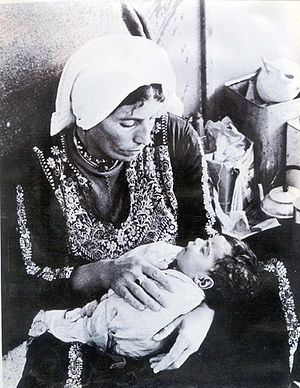
Palæstinensiske flygtninge
Palæstinesisk Moder 1948
Palæstinensiske flygtninge er individer, hovedsageligt arabere, som flygtede eller blev smidt ud med magt fra deres hjem i det britiske mandat-område under Den Arabisk-Israelske krig 1948. Betegnelsen opstod under den første Palæstinensiske Exodus, begyndelsen til den Arabisk-Israelske konflikt. UNRWA, FN's Nødhjælps- og Arbejdsagentur for palæstinensiske Flygtninge i Mellemøsten, definerer en palæstinensisk flygtning som: